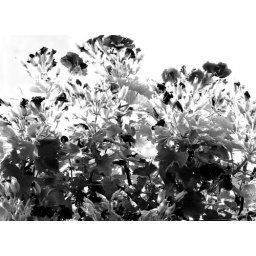
Flowers in black and white 1